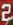
Number: 2